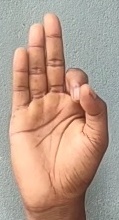
ASL sign: F